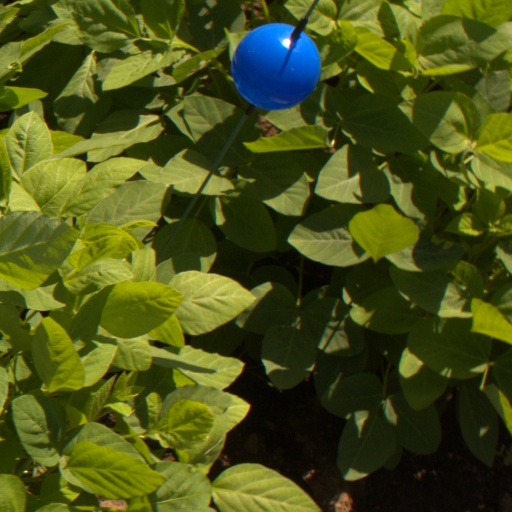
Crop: soybean